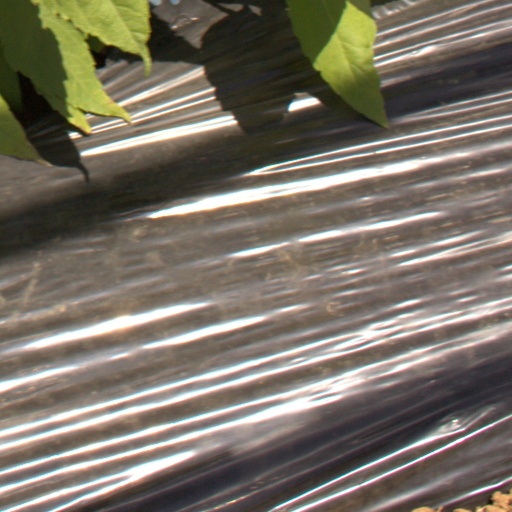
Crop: Jerusalem artichoke